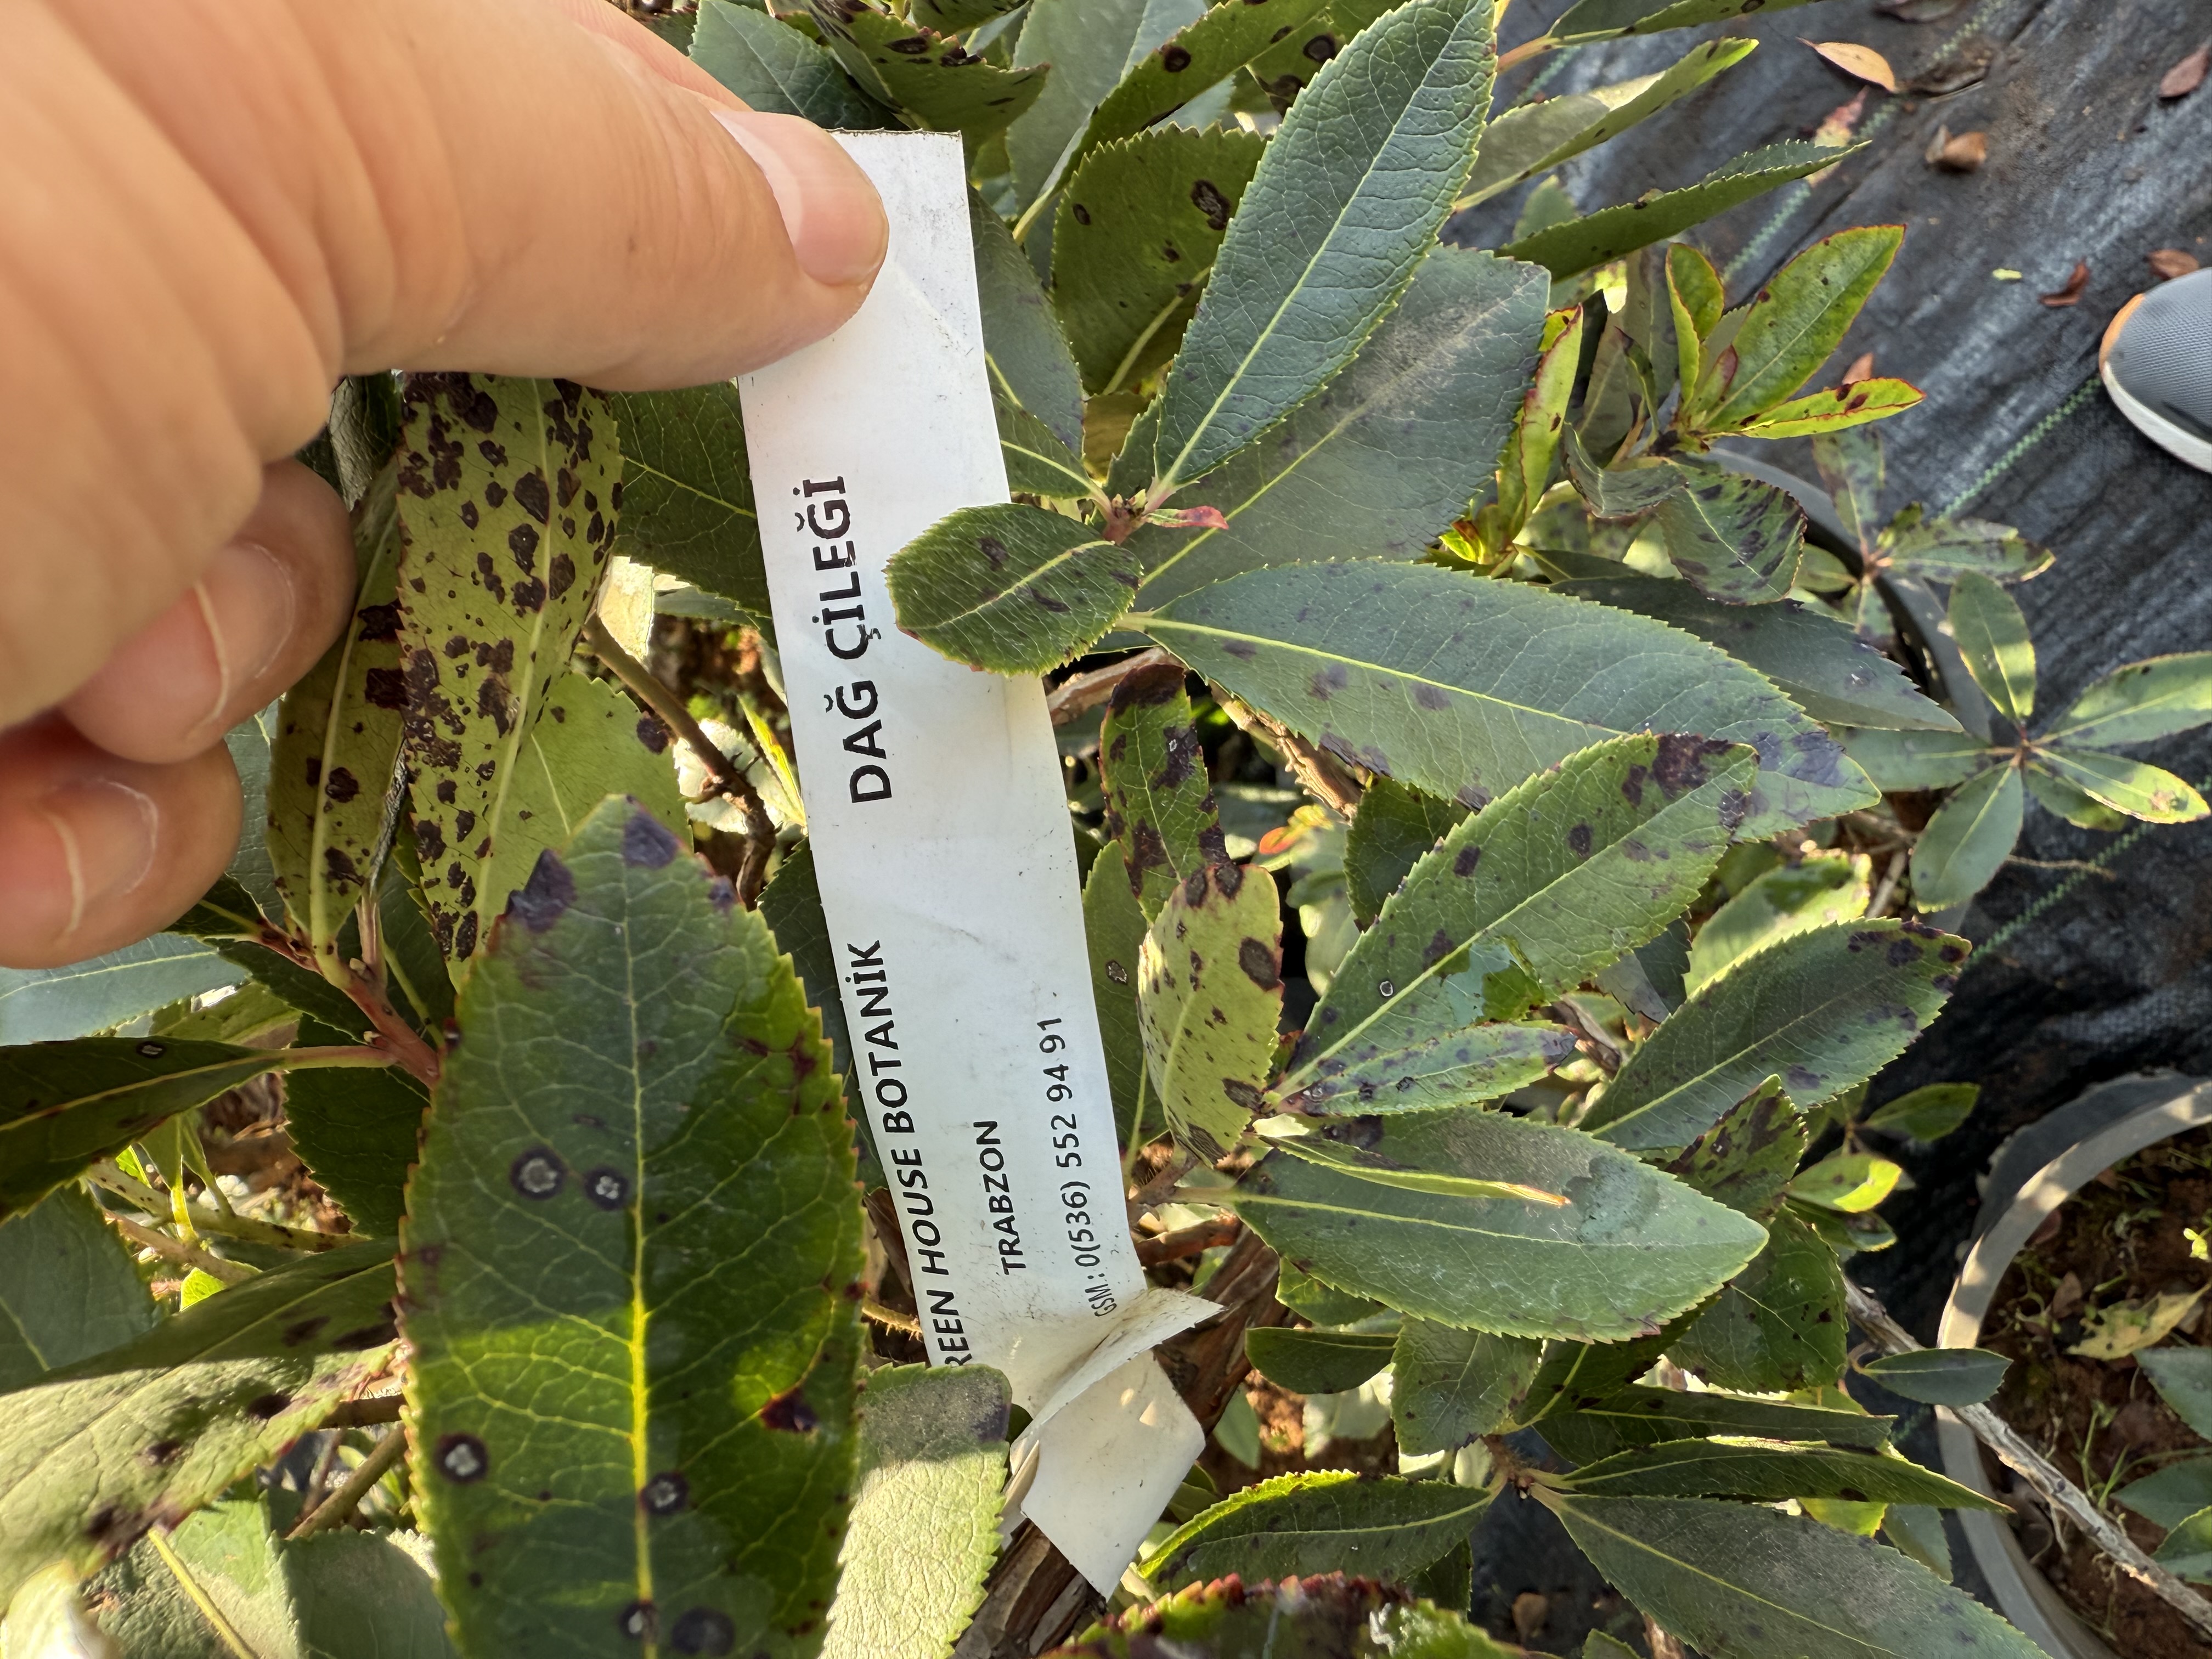
Variety: Wild Strawberry